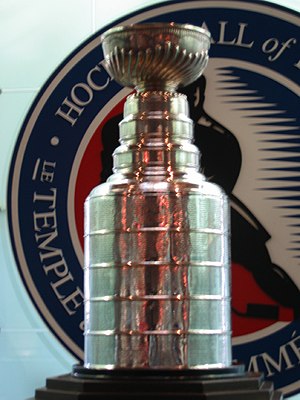
NHL 2007-2008 / Stanley cup slutspillet
Stanley Cuppen
NHL 2007-2008 er den 90. sæson i National Hockey League og grundspillet spilles i perioden 29 september 2007-9 april, 2008. Slutspillet om Stanley Cup er senest afgjort den 9 juni, 2008. National Hockey League All-Star Game spilles i Philips Arena i Atlanta den 27 januar 2008.